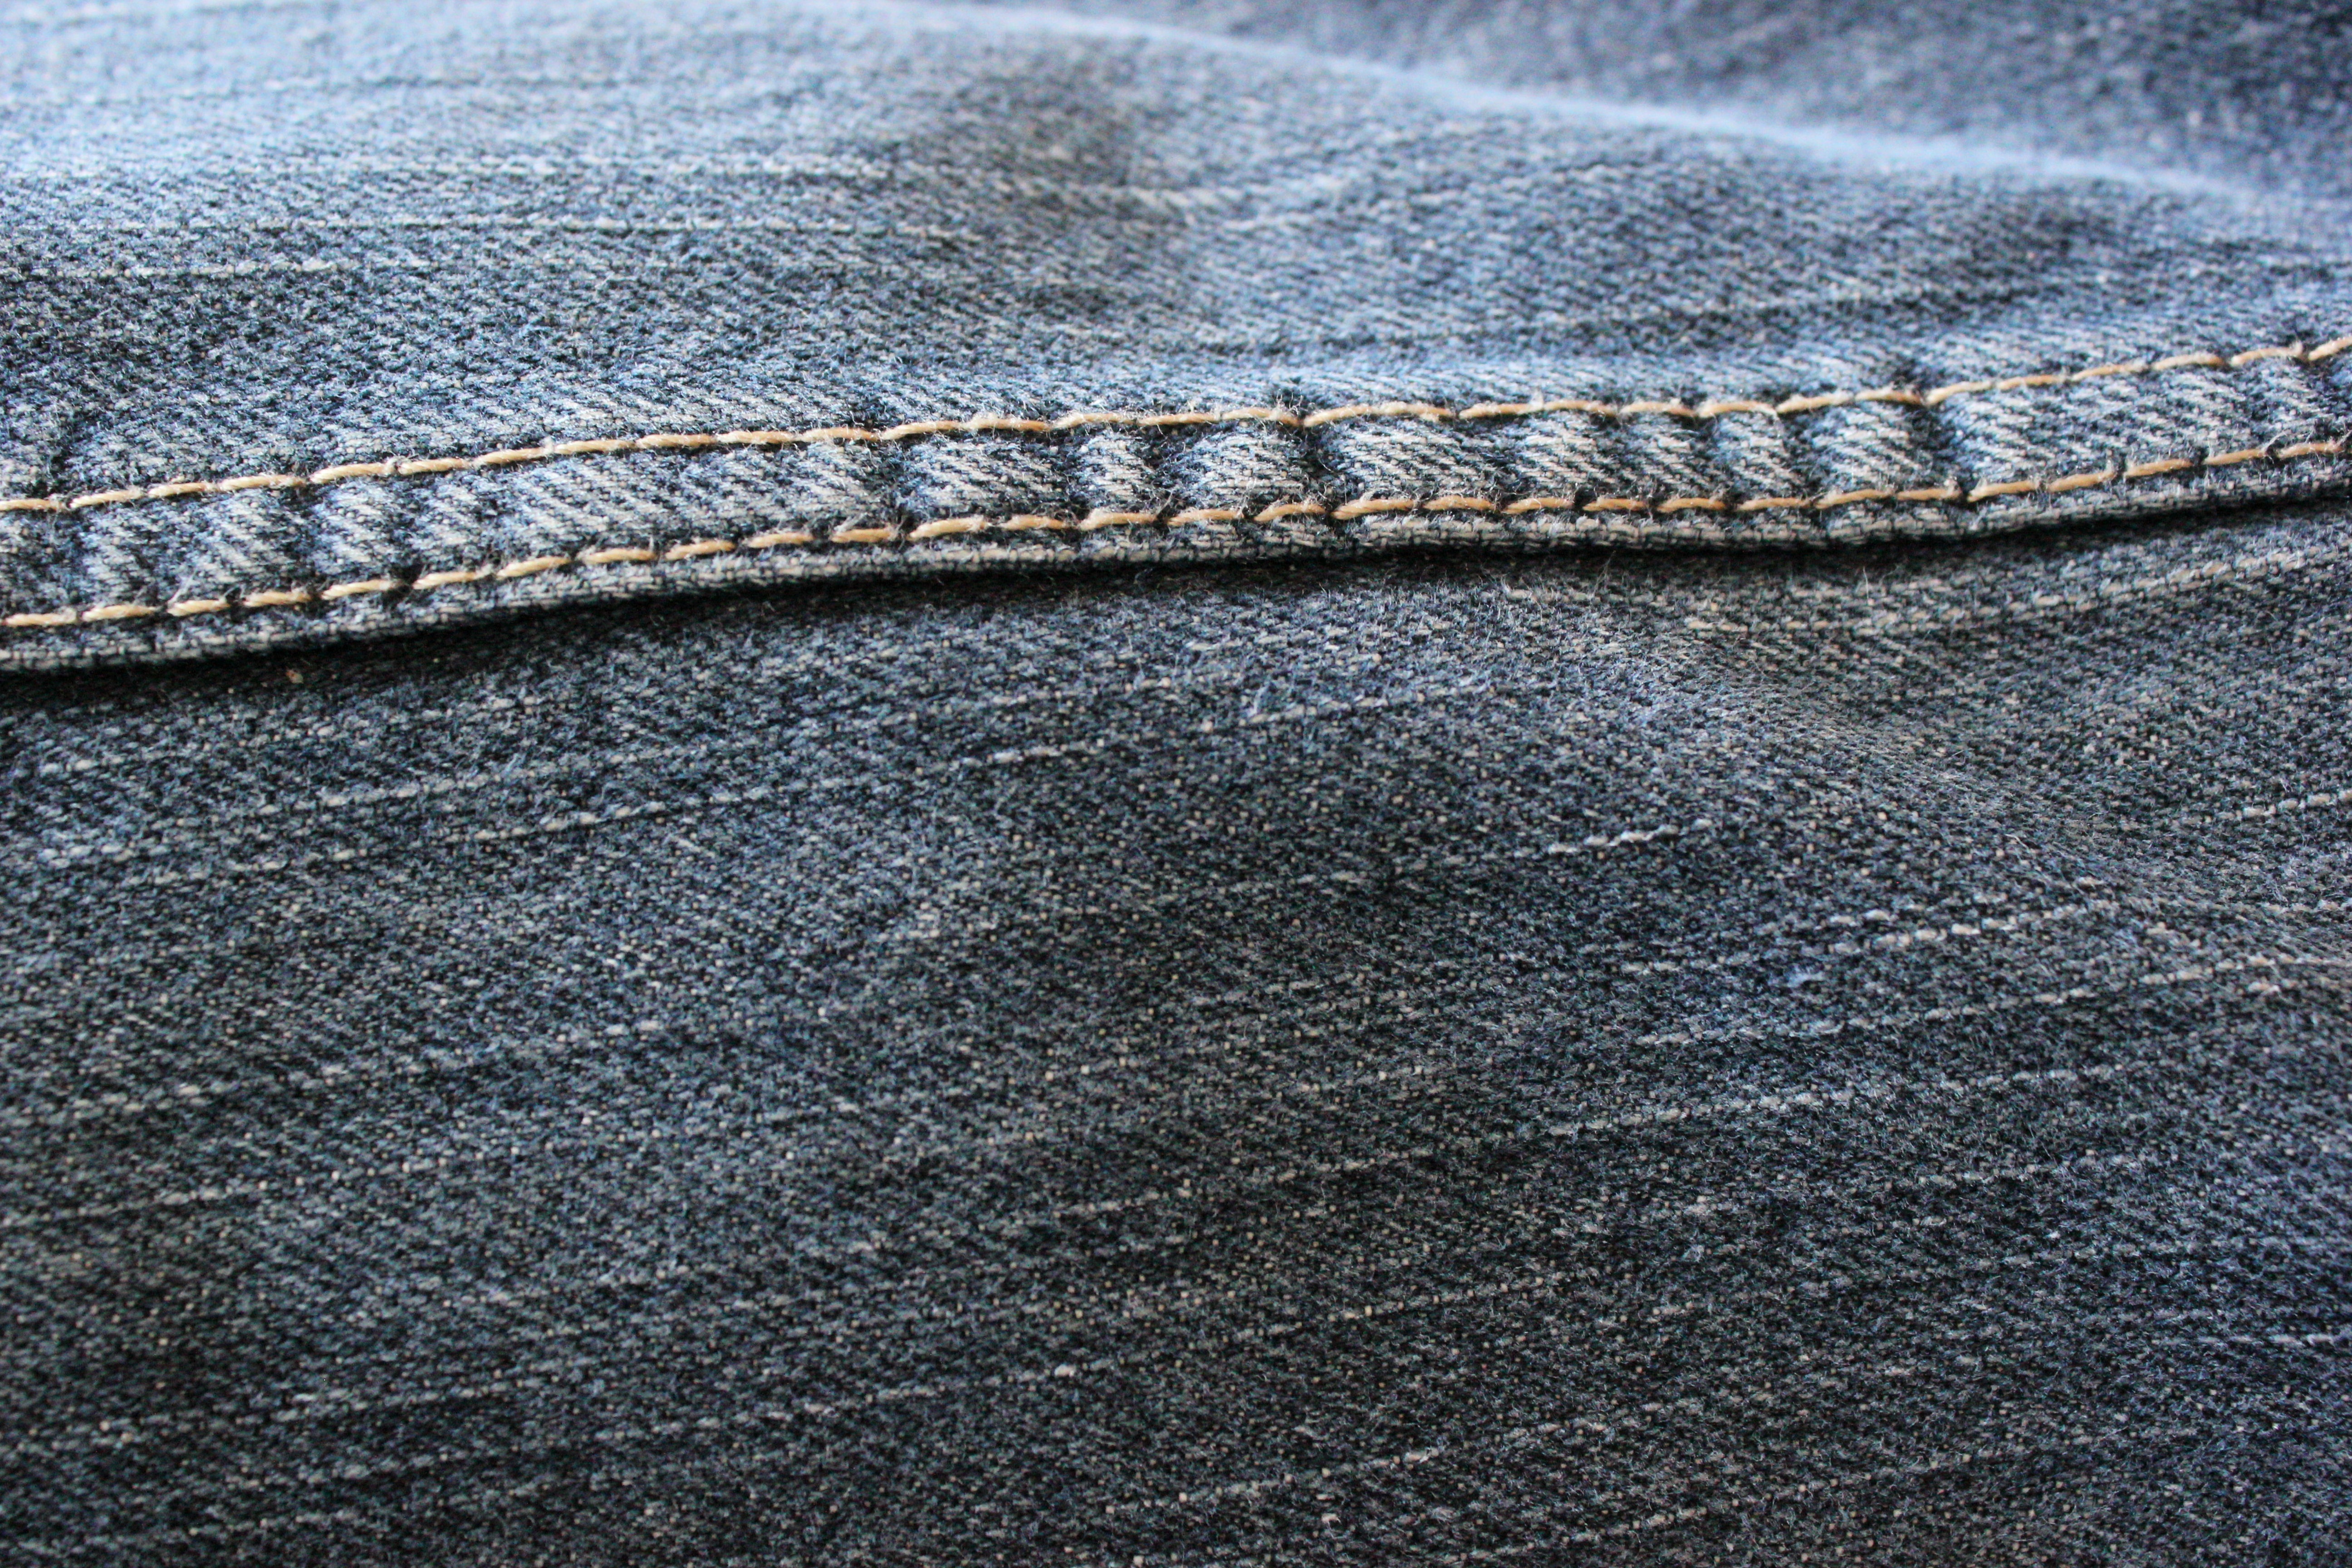
texture, frost, asphalt, blue, clothing, black, material, denim, fabric, trousers, textile, clothes, flooring, fashion accessory